Motufoua Secondary School

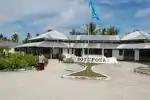
Motufoua Secondary School office

The London Missionary Society (LMS) established a primary school at Motufoua on Vaitupu in 1905. The purpose was to prepare young men for entry into the LMS seminary in Samoa. This school evolved into the Motufoua Secondary School.